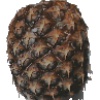
Label: pineapple